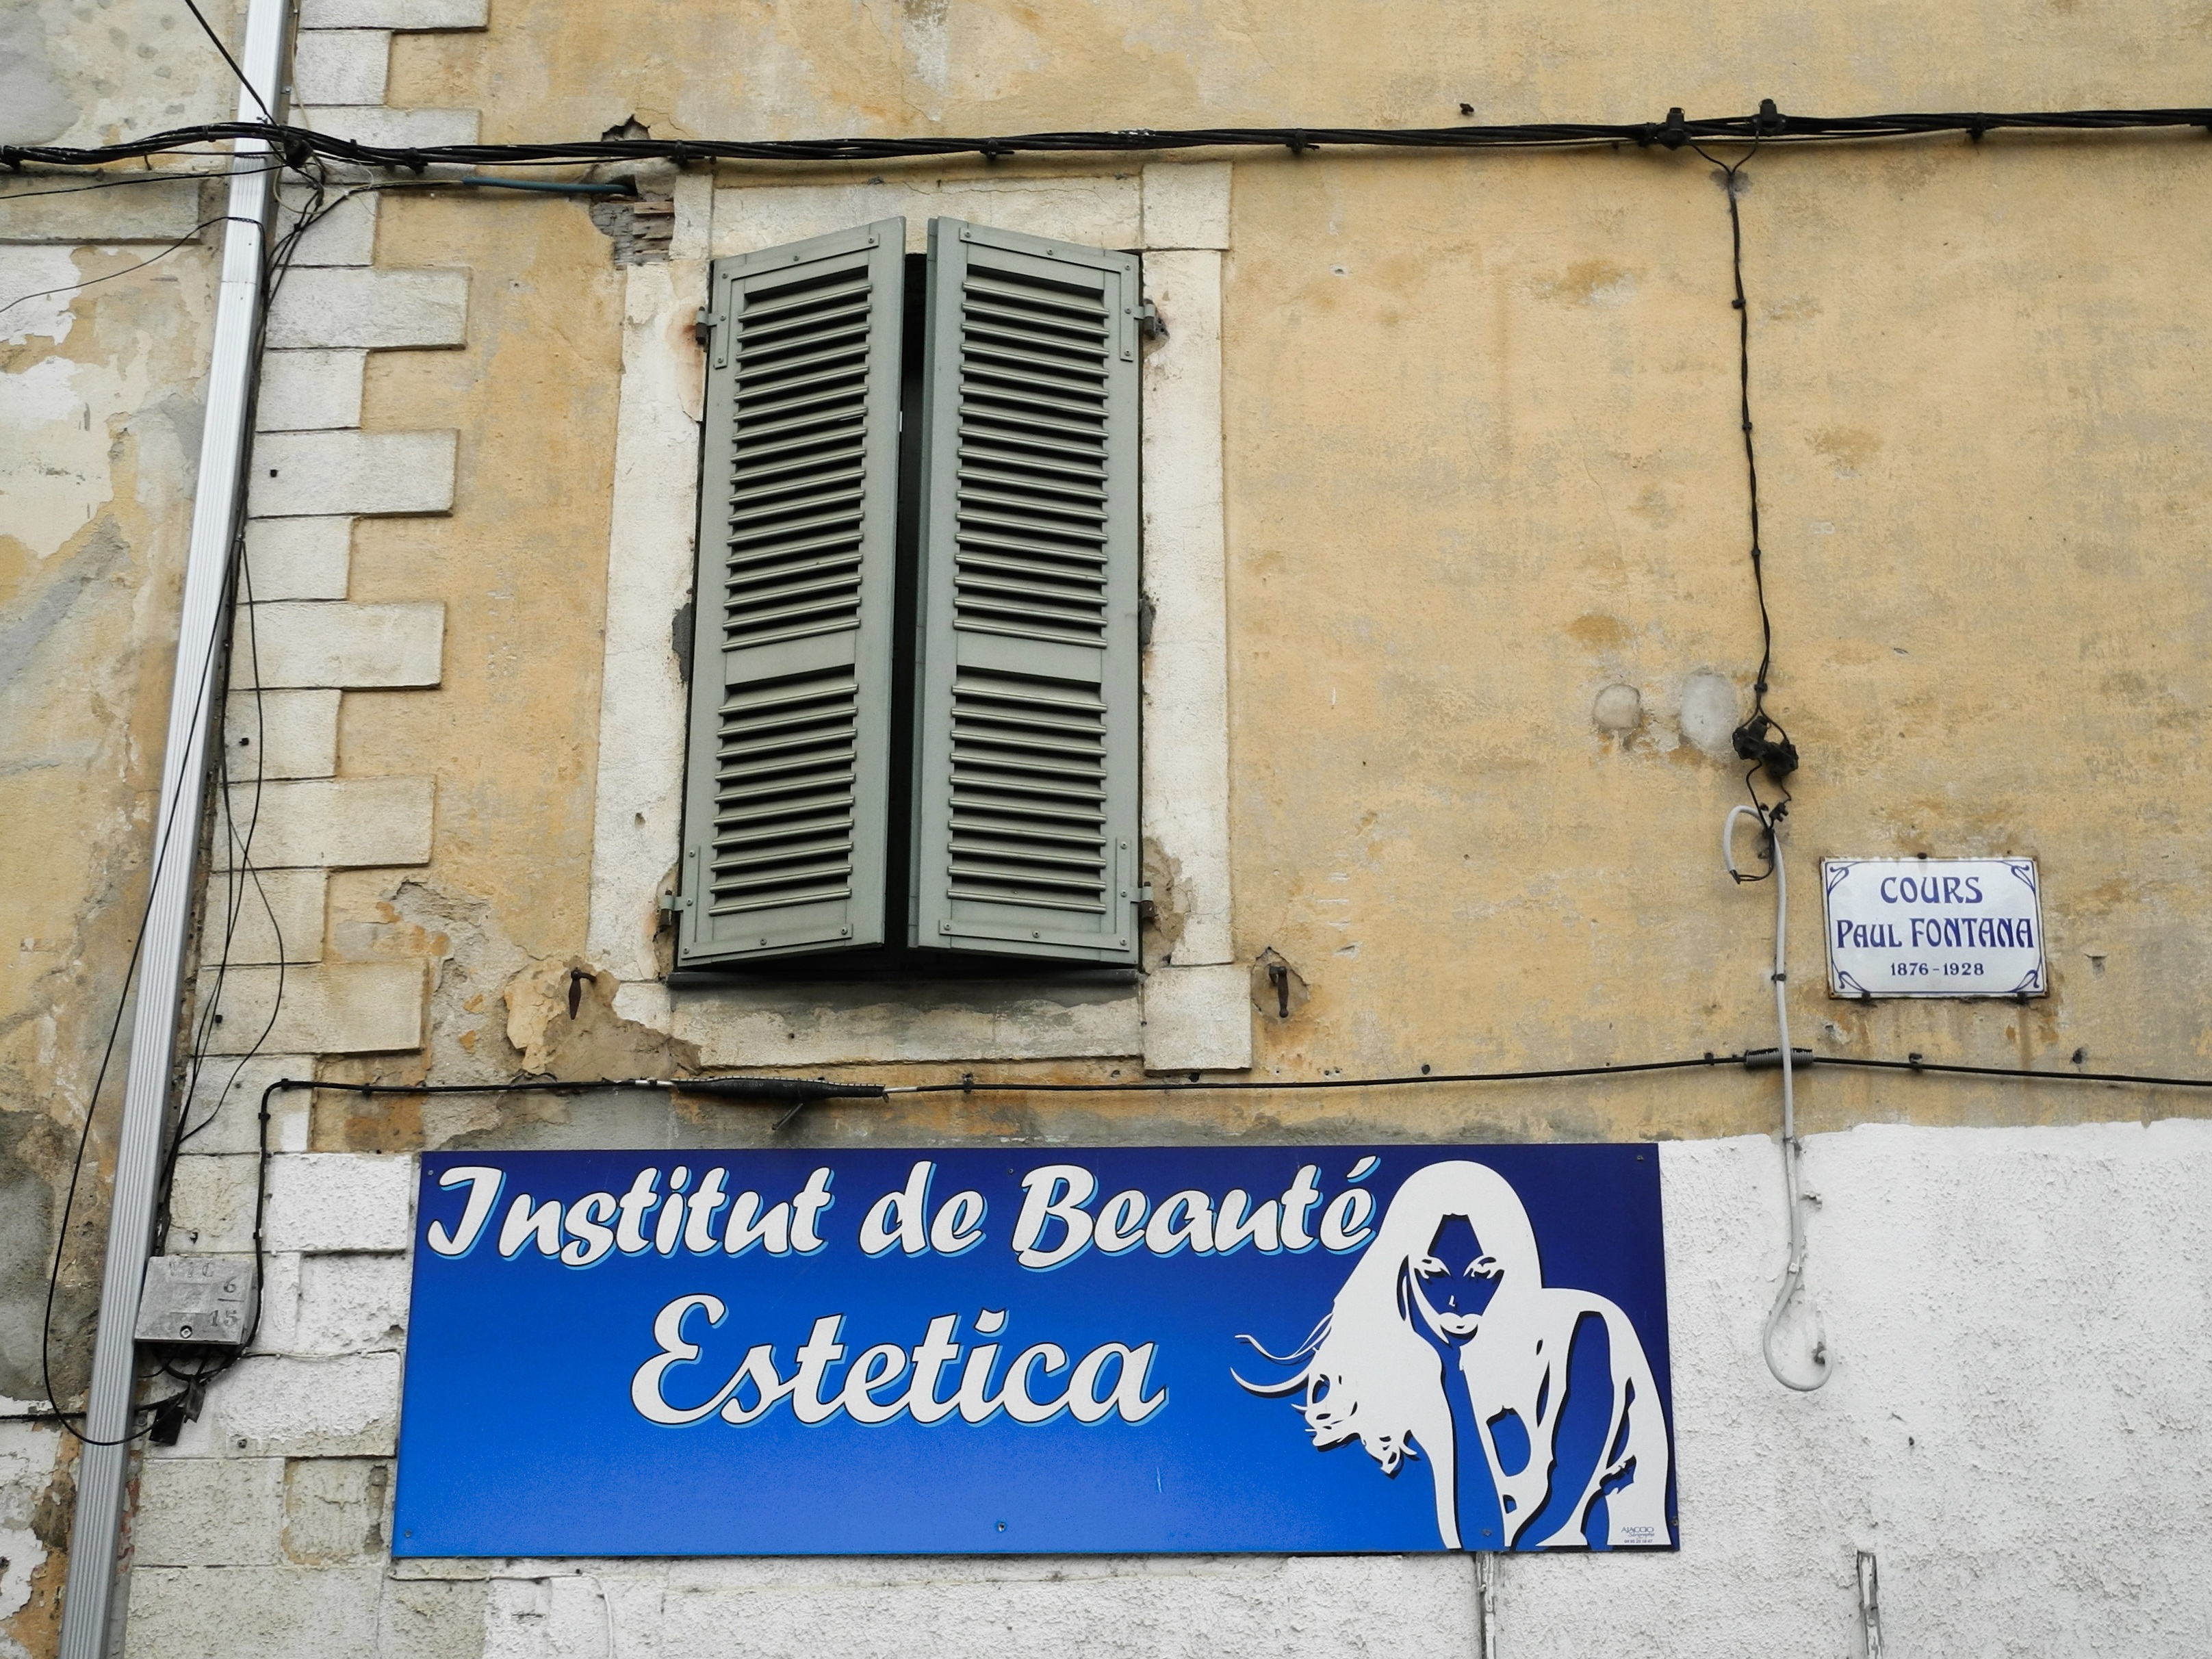
architecture, road, street, window, building, old, wall, advertising, france, sign, facade, dirty, street sign, old town, art, blinds, poverty, old window, hauswand, urban area, beauty salon